Sky position (RA, Dec in degrees): 188.078, 24.728
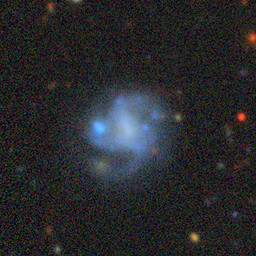
Galaxy morphology: Unbarred Loose Spiral Galaxies